Noémie Schmidt

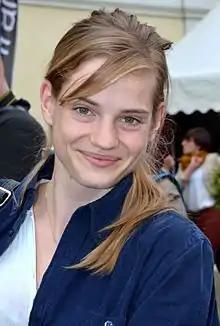
Schmidt in 2016 at the Cabourg Film Festival

Noémie Schmidt (born 30 November 1990) is a Swiss actress, most notable for her television and film work, including Henrietta of England in "Versailles" (2015–2017). Her role in "The Student and Mister Henri" (2015) won her the Prix Premiers Rendez-vous (Best Newcomer) at the 2016 Cabourg Film Festival and a nomination for the César Award for Most Promising Actress the same year.